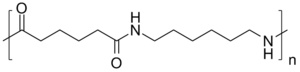
Le nylon est une matière plastique de type polyamide souvent utilisée comme fibre textile ; il est inventé le 28 février 1935 par Wallace Carothers qui travaille alors chez Du Pont de Nemours, une entreprise de chimie américaine.